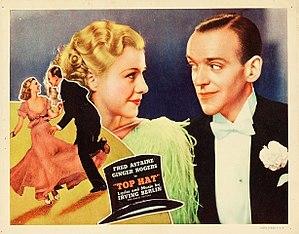
Le Danseur du dessus est un film musical américain réalisé par Mark Sandrich, sorti en 1935.
Frederick Austerlitz, dit Fred Astaire [fɹɛd ˈæstɛɚ], est un danseur, acteur, chanteur, magicien aux claquettes et compositeur américain, né le 10 mai 1899 à Omaha et mort le 22 juin 1987 à Los Angeles.